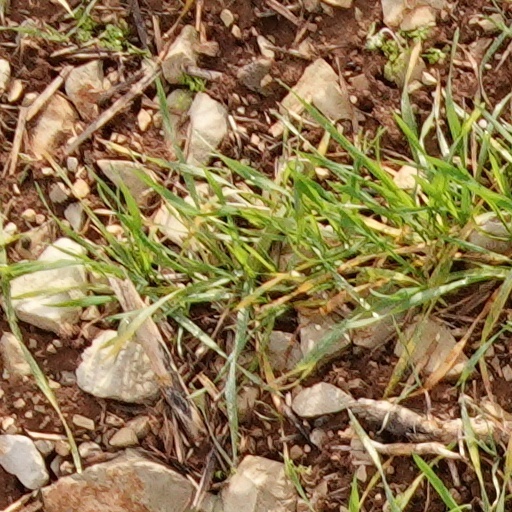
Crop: wheat